George Chapman

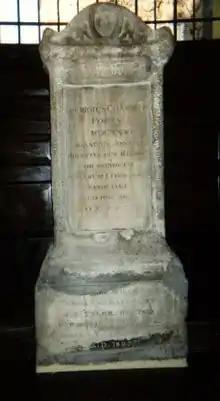
Grave marker of Chapman now inside the church of St Giles in the Fields, London. The memorial, in the form of a Roman altar, was designed and paid for by Inigo Jones, and was previously in St Giles' churchyard.

In 1585 Chapman was approached by one John Wolfall Sr. of Silver Street, London. Wolfall offered to supply a bond of surety for a loan to furnish Chapman money "for his proper use in Attendance upon the then Right Honorable Sir Rafe Sadler Knight". Sadler died in 1587. His son Thomas was also politically prominent (James I stayed at Standon on his journey toward London to claim the English throne), but while Chapman maintained contact with the Sadler family, he spent the early 1590s abroad. He saw military action in the Low Countries, fighting under renowned English general Sir Francis Vere.